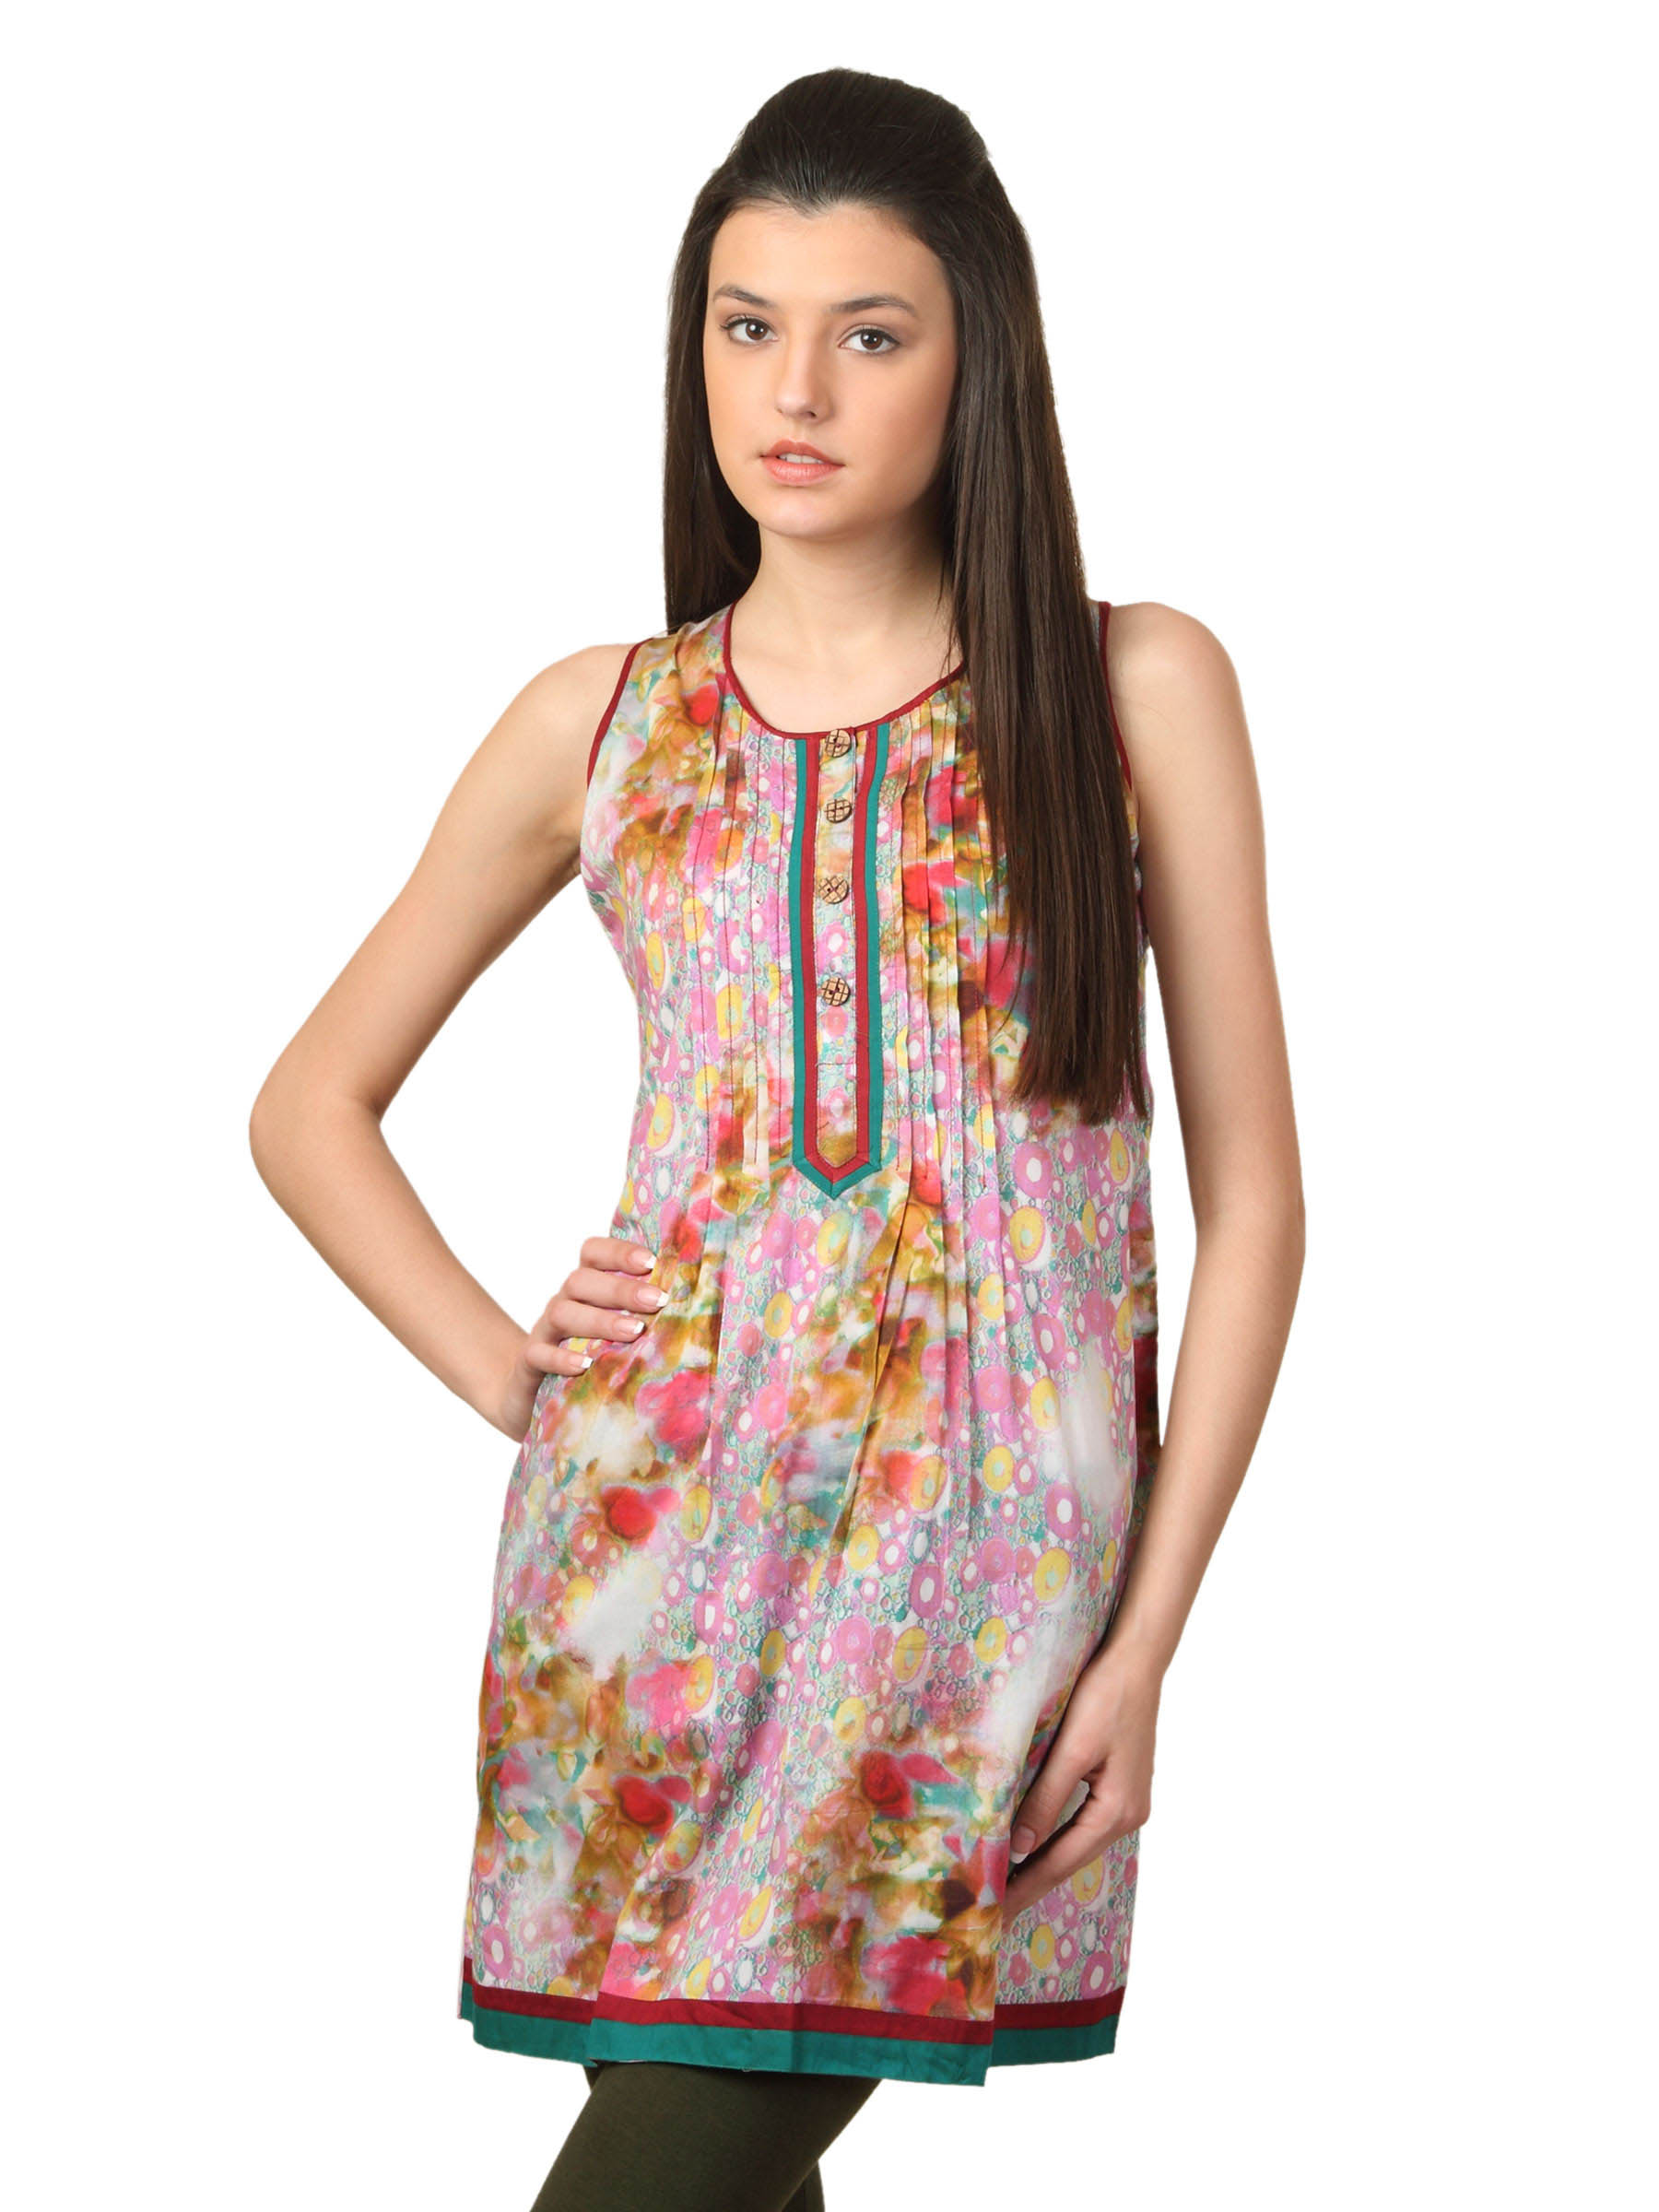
Aneri Women Pink Printed Kurta
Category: Apparel / Topwear / Kurtas
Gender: Women
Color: Pink
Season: Summer 2012
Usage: Ethnic